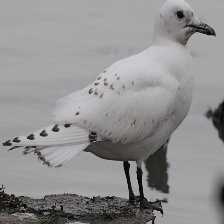
Species: IVORY GULL
Scientific name: PAGOPHILA EBURNEA